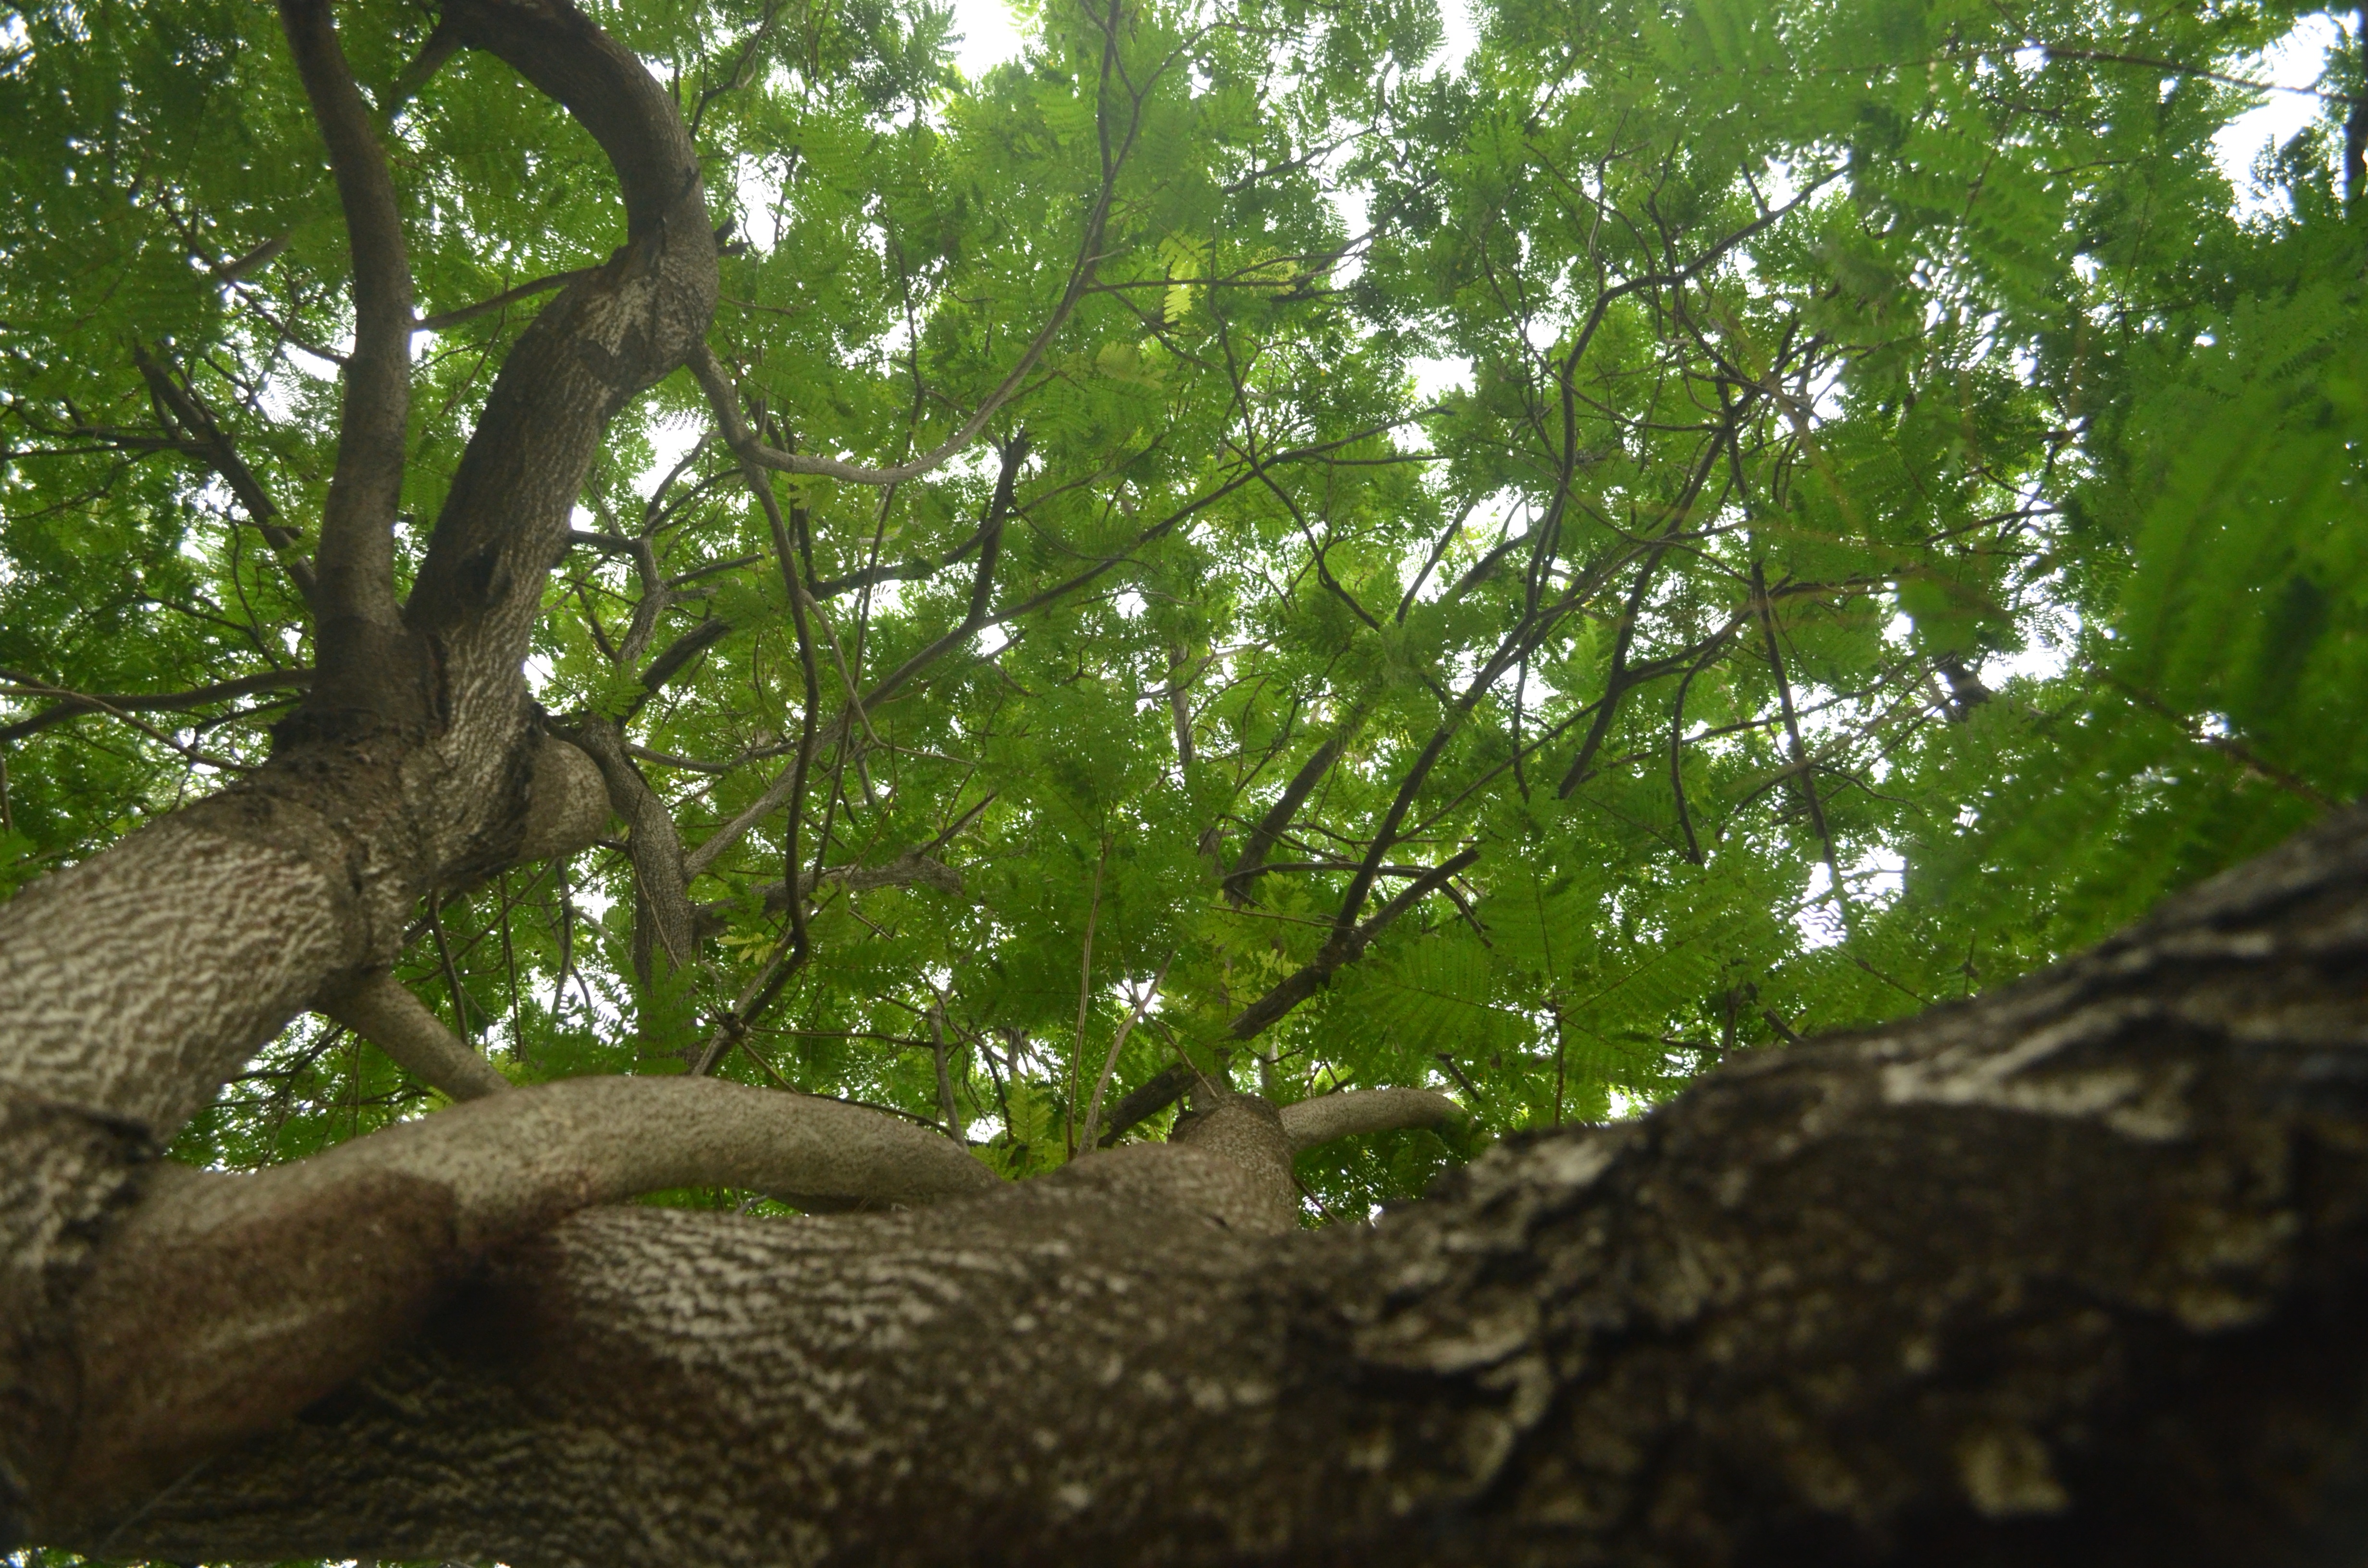
tree, forest, branch, plant, sunlight, leaf, flower, trunk, green, jungle, botany, flora, rainforest, deciduous, oak, woodland, ecosystem, flowering plant, woody plant, land plant